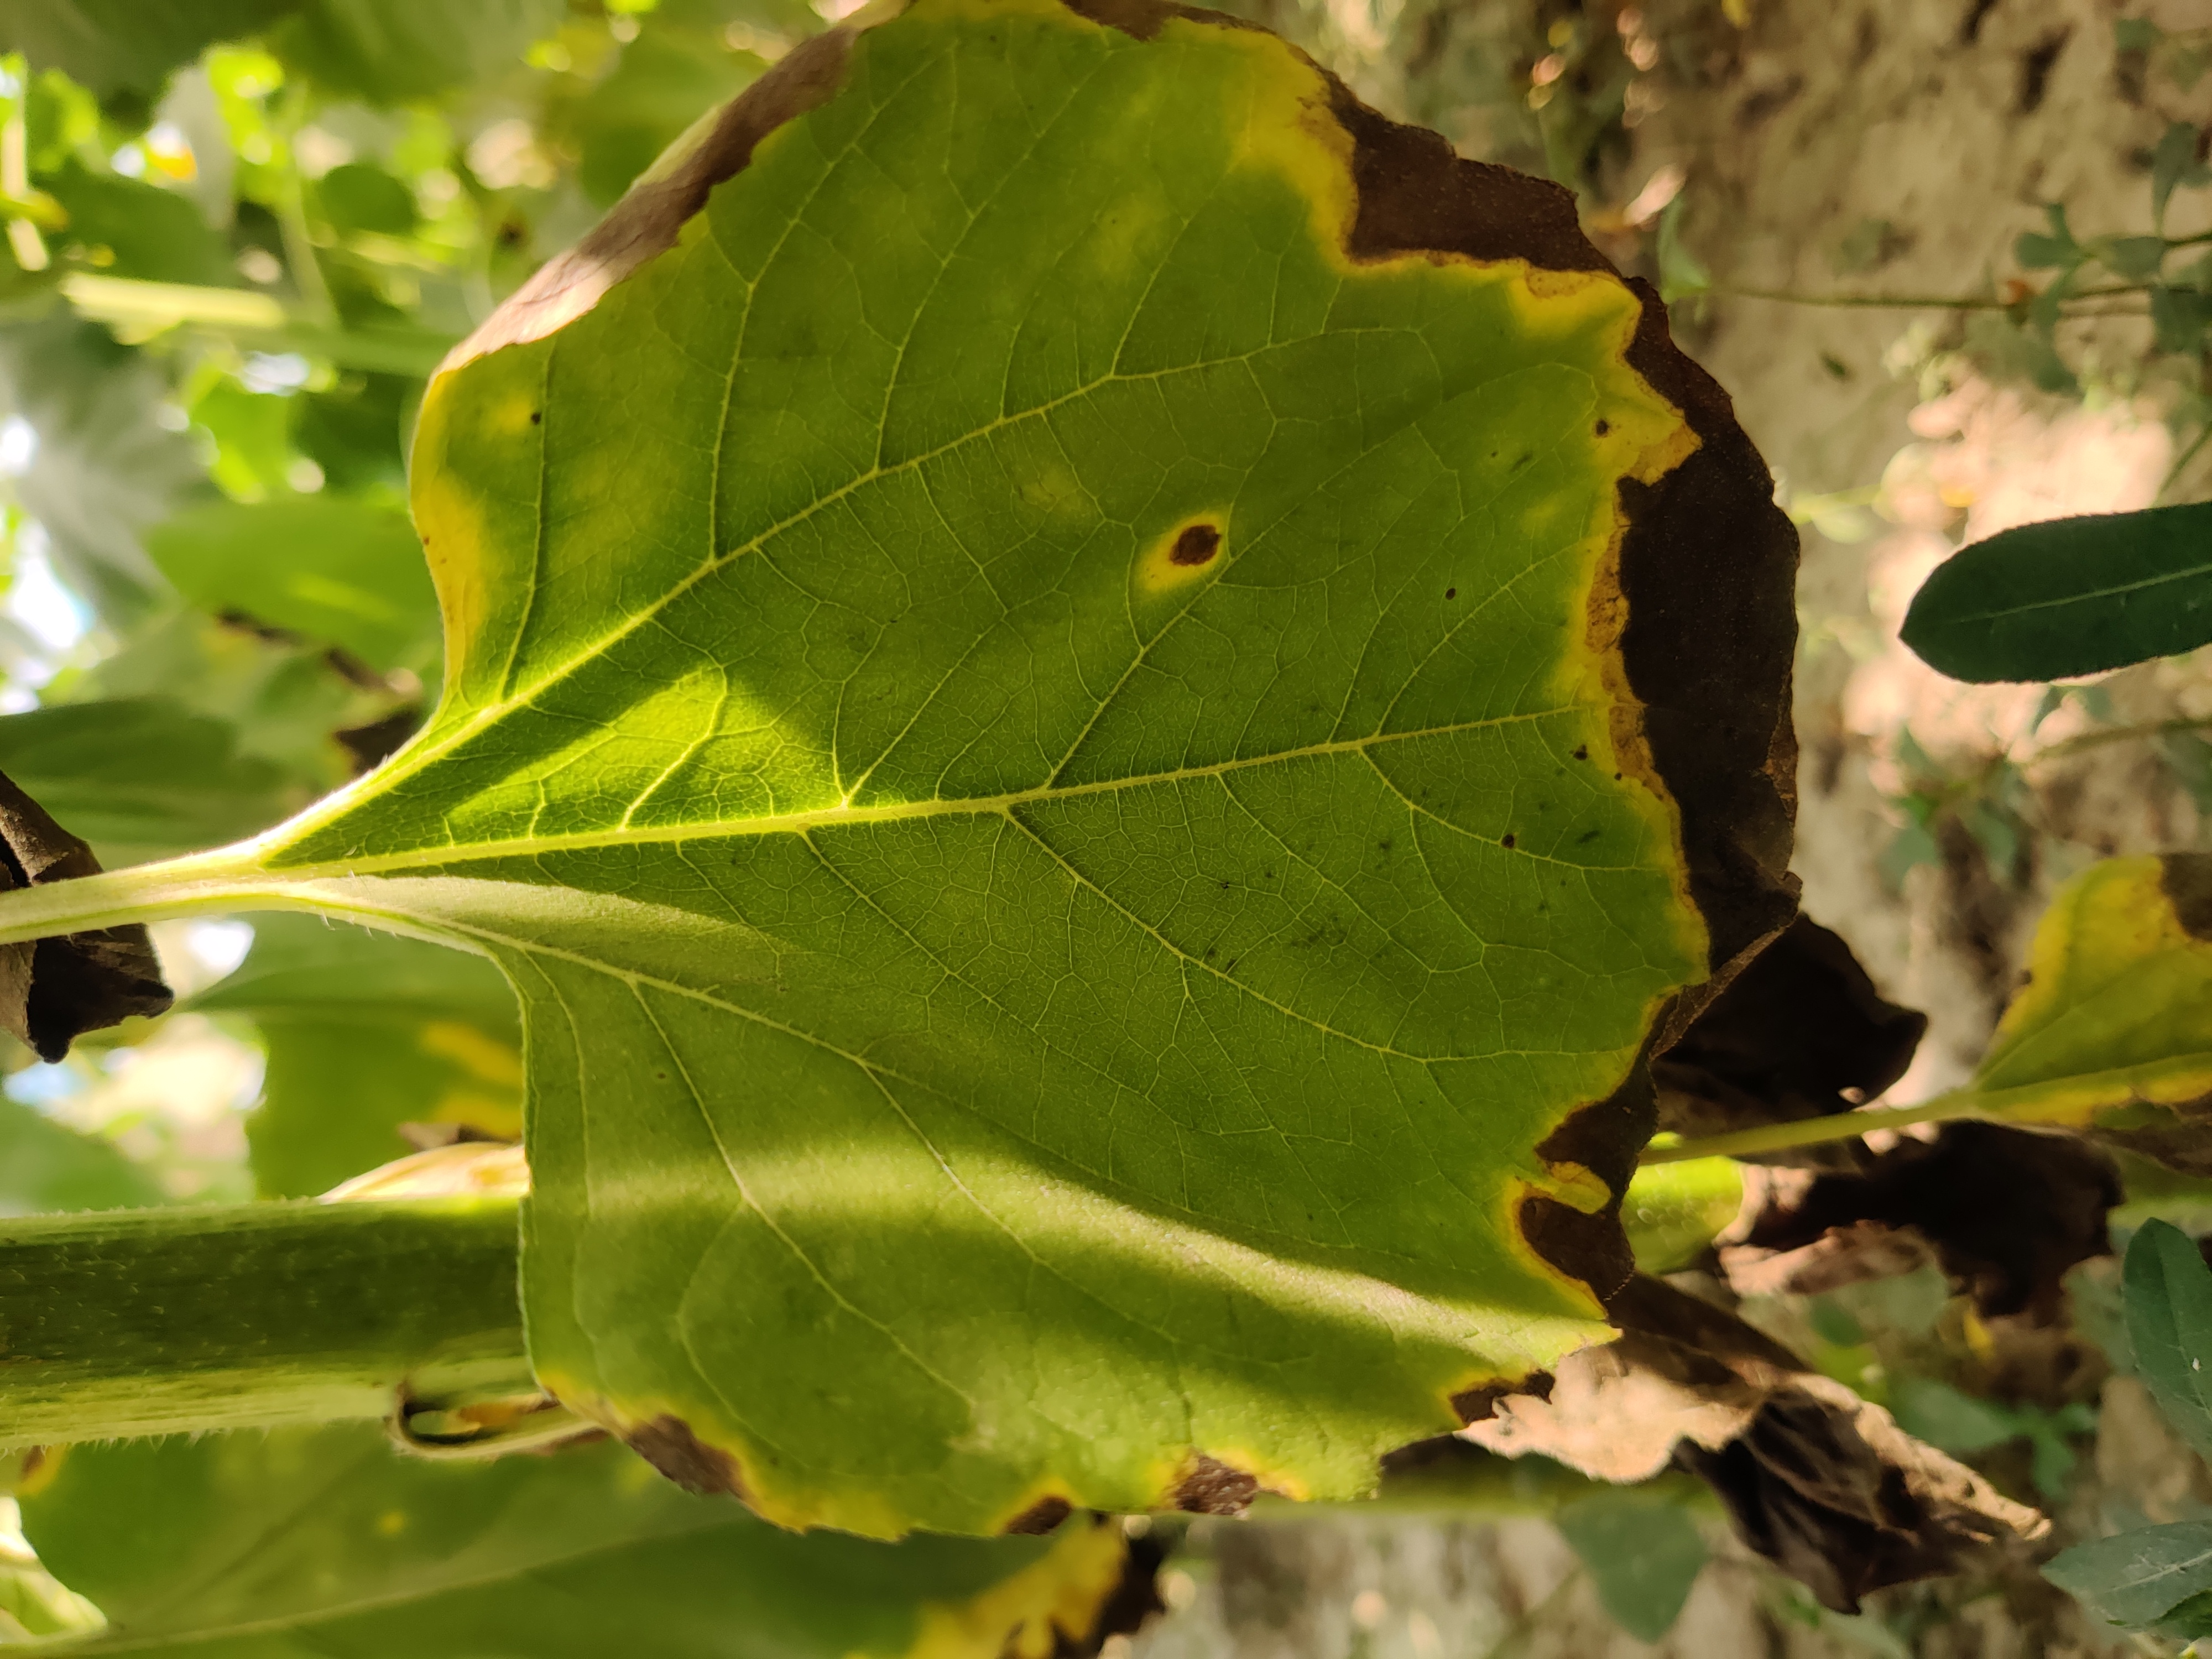
Label: Leaf_scars